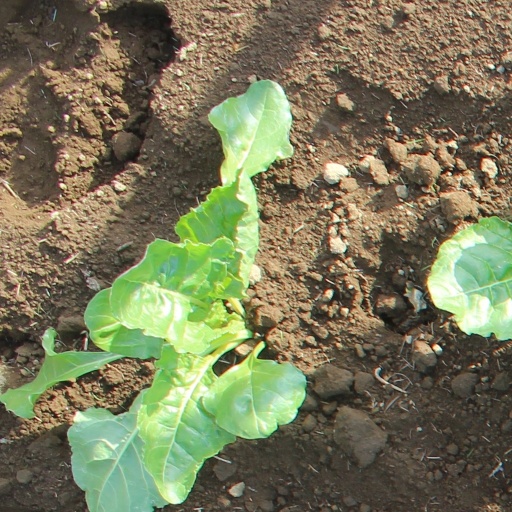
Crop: sugar beet